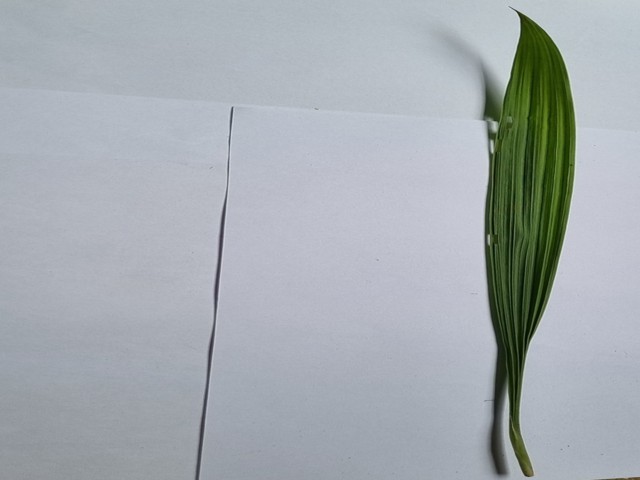
Plant: betal